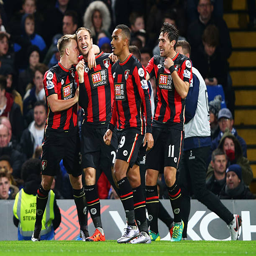
football player celebrates scoring his team 's first goal with his team mates during the match a city .